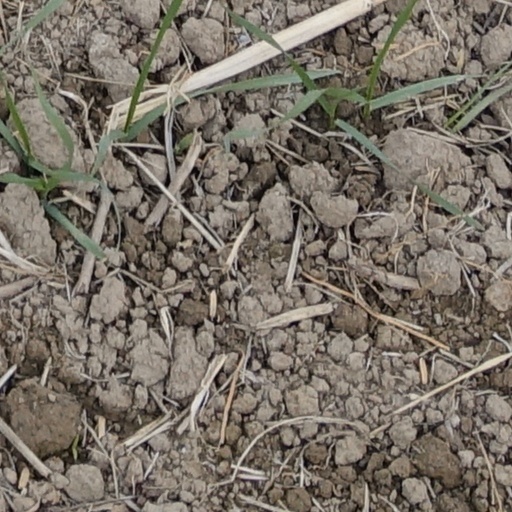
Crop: wheat